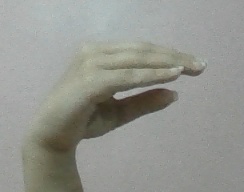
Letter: jeem